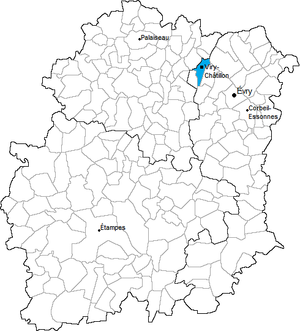
Carte de situation du canton de Viry-Châtillon en Essonne (91)
Le canton de Viry-Châtillon est une division administrative et une circonscription électorale française située dans le département de l’Essonne et la région Île-de-France.